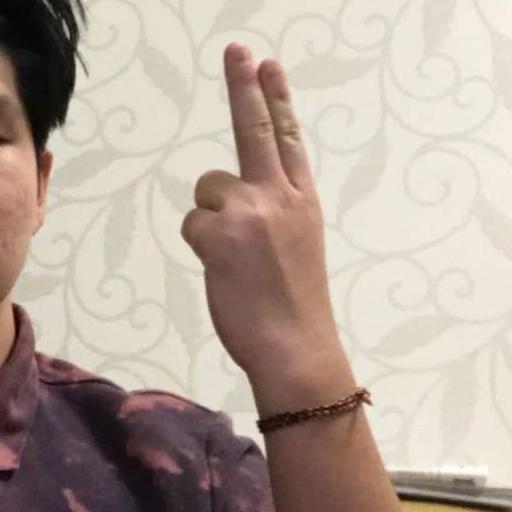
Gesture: two_up_inverted